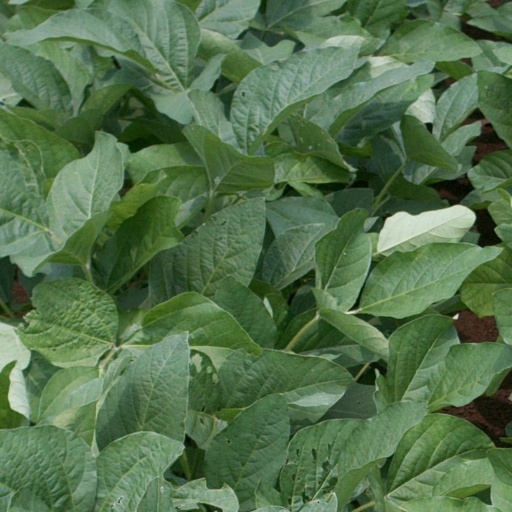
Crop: soybean